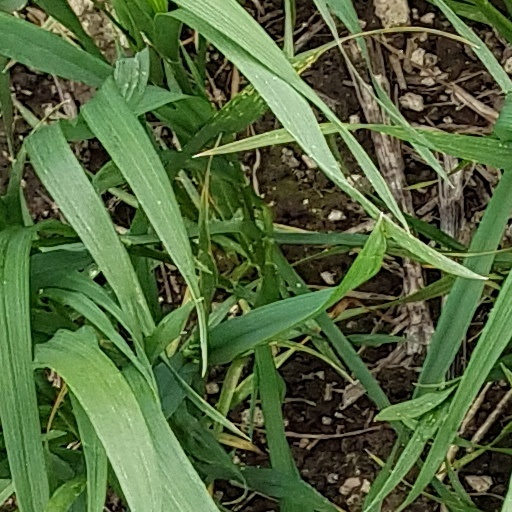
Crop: wheat